Toni Preckwinkle

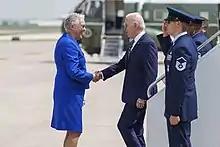
Preckwinkle (left) greets President Joe Biden in May 2022

Preckwinkle was reelected in November 2014, going unchallenged on the ballot in both the Democratic primary and the general election. This lack of any challenger was unusual. Her two immediate elected predecessors, John Stroger and Todd Stroger, had usually faced primary election opponents during their reelection campaigns.